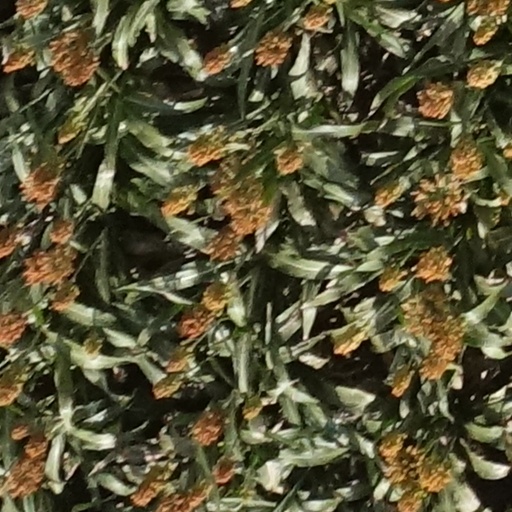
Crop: sorghum